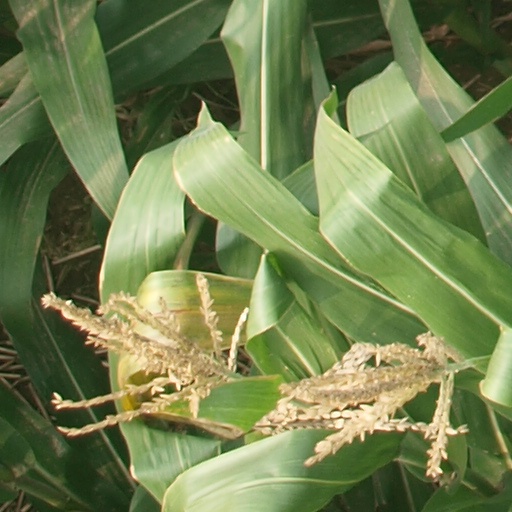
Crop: maize; corn